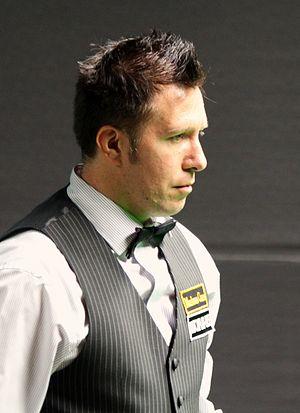
Dominic Dale, né Christopher Dale le 29 décembre 1971 à Coventry en Angleterre, est un joueur de snooker professionnel gallois depuis 1992.